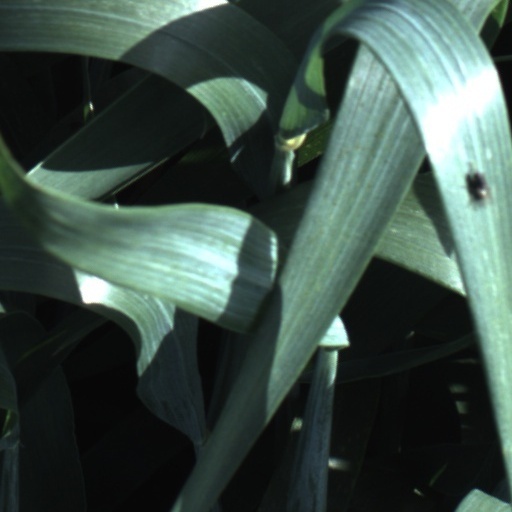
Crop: wheat